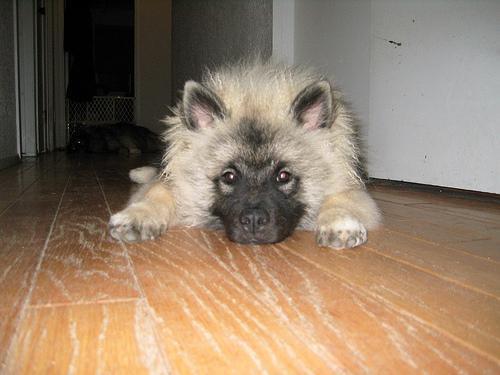
keeshond